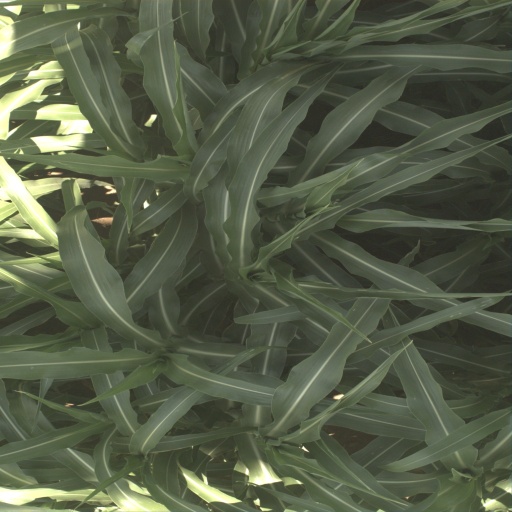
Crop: sorghum